Describe the emotion expressed in this image:  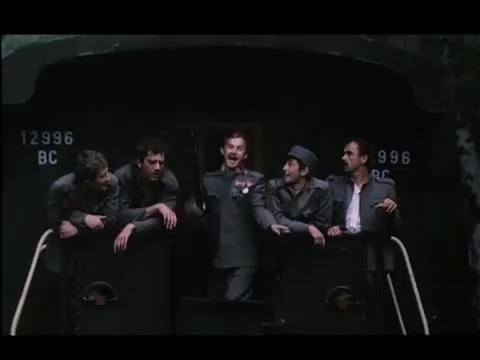
This person displays Fear, valence and arousal with moderate intensity.